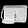
Label: Bag